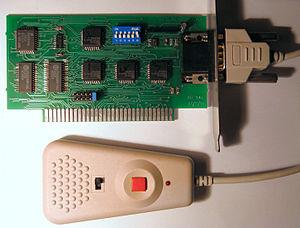
L’Action Replay est le nom d'une marque de dispositif de triche pour jeux vidéo, créé par Datel.
L’Action Replay est le nom d'une marque de dispositif de triche pour jeux vidéo, créé par Datel.